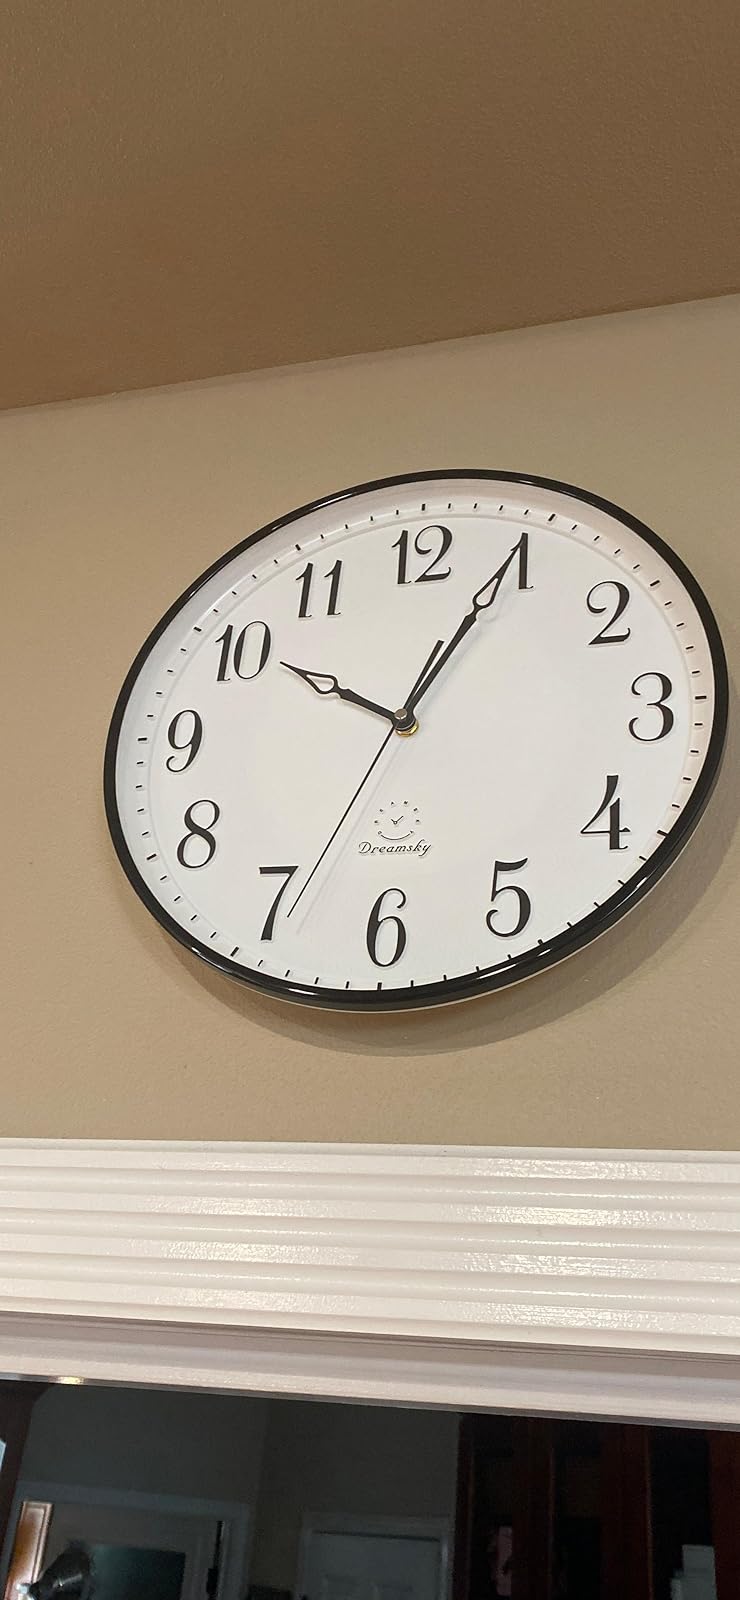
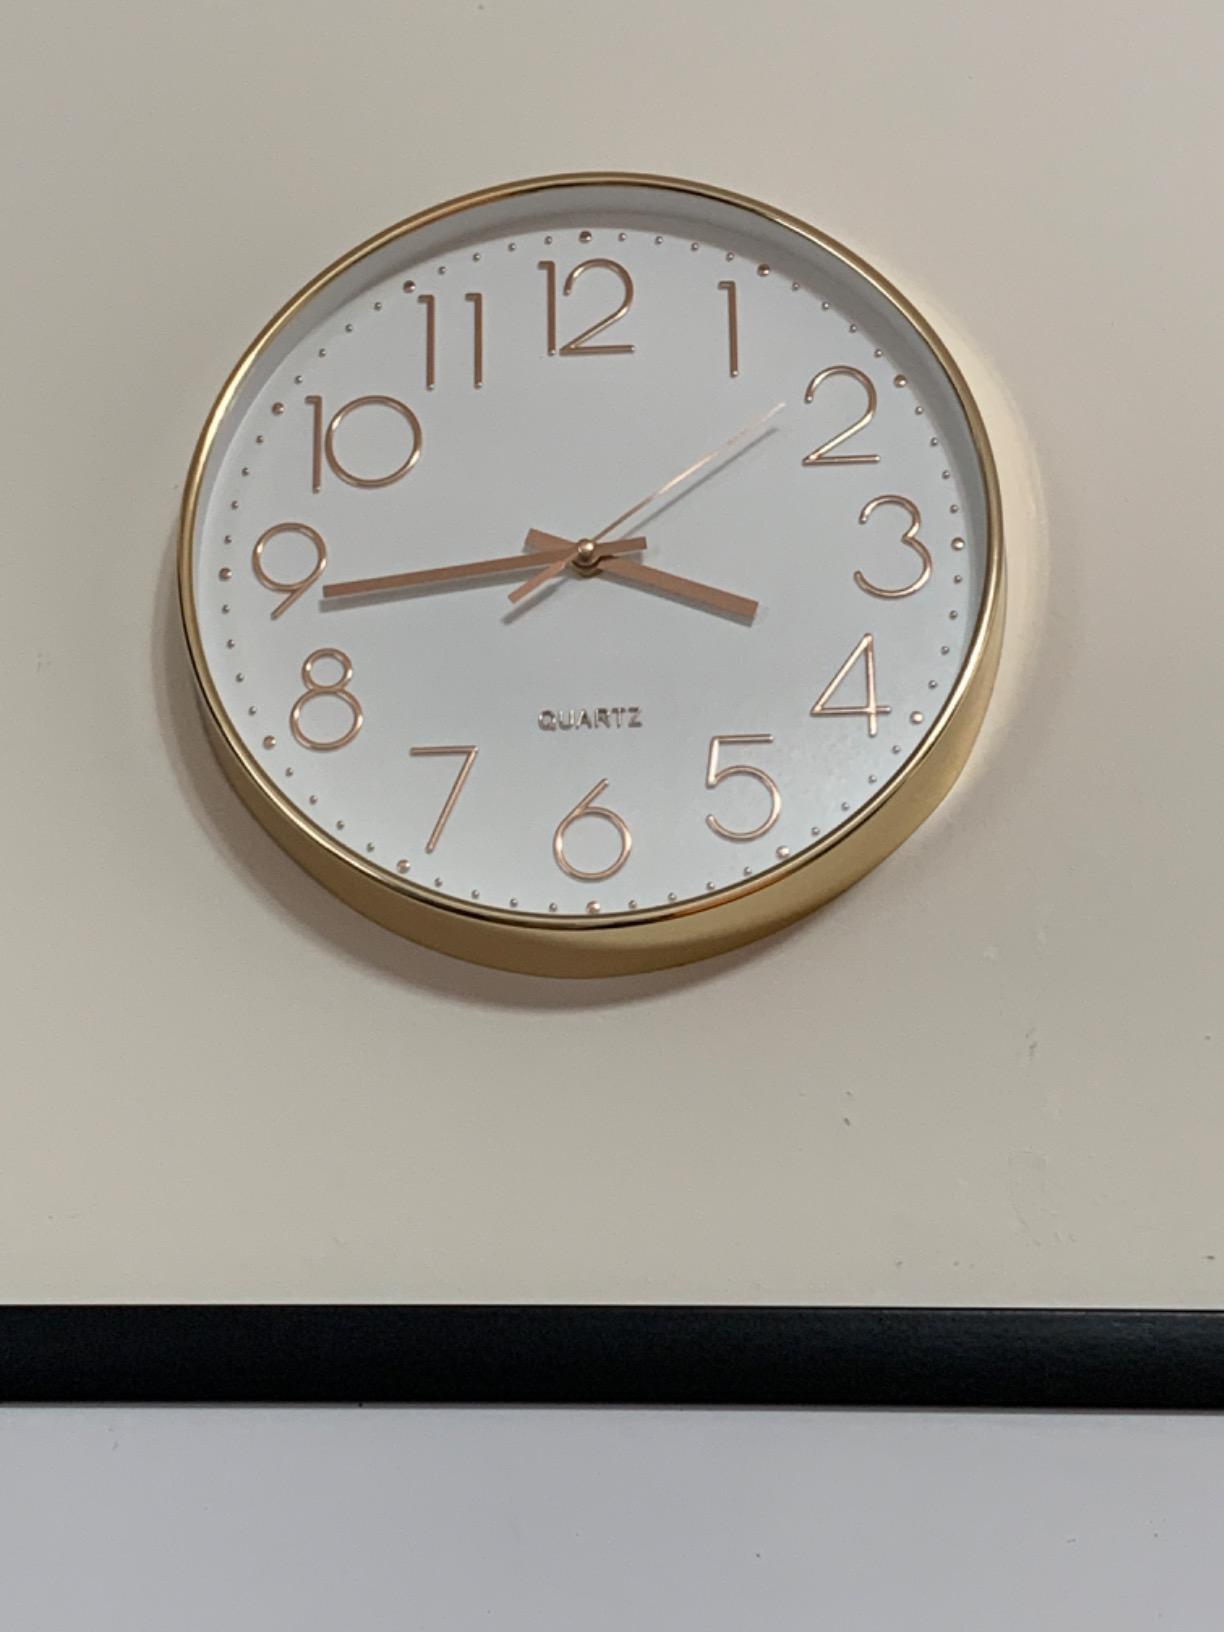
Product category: clock
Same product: no